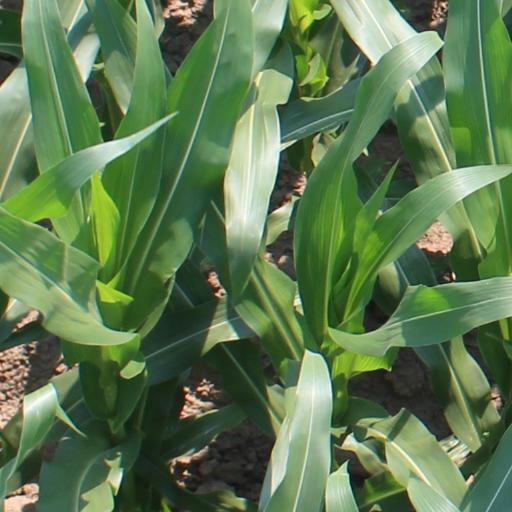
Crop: maize; corn